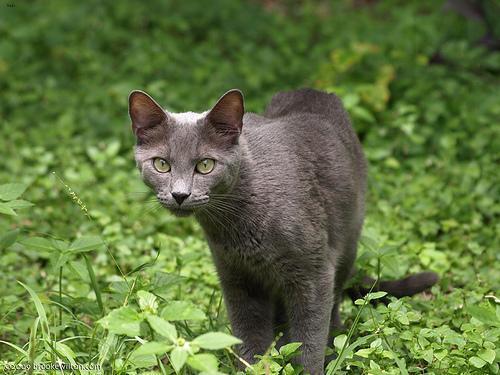
Russian Blue